Hammerscale

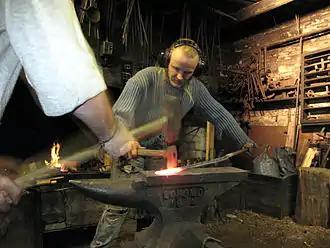
A modern blacksmith in Finland practicing ironworking in a manner similar to more archaic methods that resulted in the production of hammerscale

Flake hammerscale forms due to the rapid oxidation of hot iron in air. A heated piece of iron will develop an external layer of iron oxide which then may separate from the original piece due to a hammer strike or differential thermal contraction.